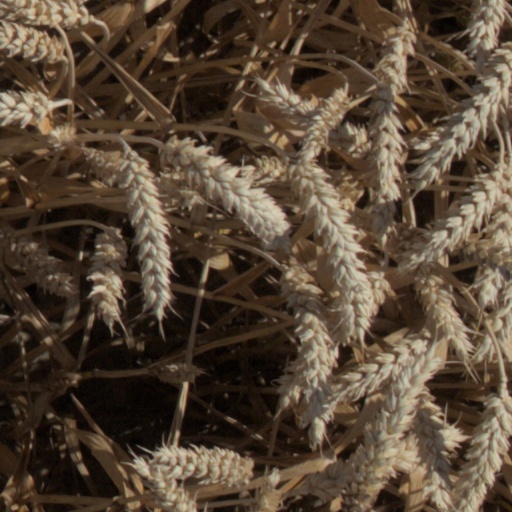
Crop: wheat